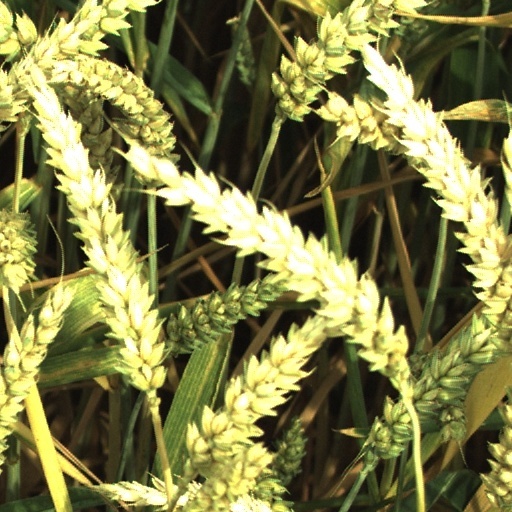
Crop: wheat